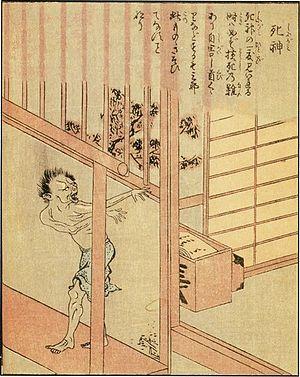
Death Note est un shōnen manga écrit par Tsugumi Ōba et dessiné par Takeshi Obata. Il est prépublié dans le magazine Weekly Shōnen Jump de décembre 2003 à mai 2006, par la suite publié en douze tankōbon depuis mai 2004 jusqu'à octobre 2006 par Shūeisha. La version française est éditée par Kana de janvier 2007 jusqu'à octobre 2008.